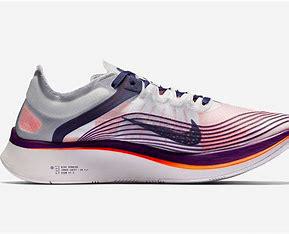
Brand: Nike
Model: Zoom Fly SP